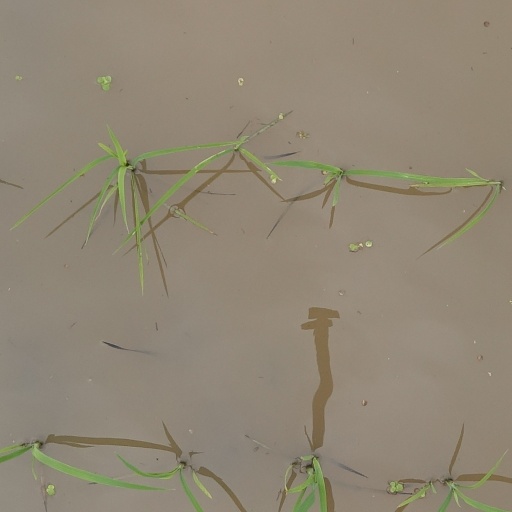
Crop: rice